Sunshine pop

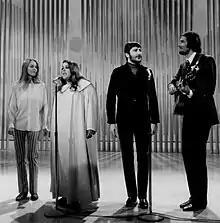
The Mamas and the Papas (pictured at a 1968 television performance) were formative influences on early soft rock and a template for easy listening-aligned sunshine pop styles

The Mamas and the Papas emerged from New York's Greenwich Village in early 1966 with "California Dreamin'" (December 1965). The group achieved three transatlantic hits that year: "California Dreamin" (number 4), "Monday, Monday" (number 1), and "I Saw Her Again" (number 5). Their debut album "If You Can Believe Your Eyes and Ears", produced by Lou Adler, blended collegiate choral traditions with contemporary countercultural sensibilities. Stanley identified the group as "torchbearers for soft rock" with a "hugely influential" music style later reconfigured by sunshine pop acts such as the 5th Dimension ("who added a touch more soul"), the Millennium ("a touch more rock"), and the Free Design ("a touch more jazz").